Jerzy Turowicz

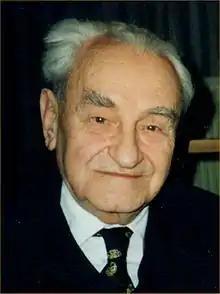
Turowicz in 1994

Jerzy Turowicz (10 December 1912 – 27 January 1999) was a leading Polish Catholic journalist and editor for much of the post-Second World War period. He was editor of the Catholic weekly magazine "Tygodnik Powszechny" from 1945 until his death in 1999, except for three years in the early 1950s.